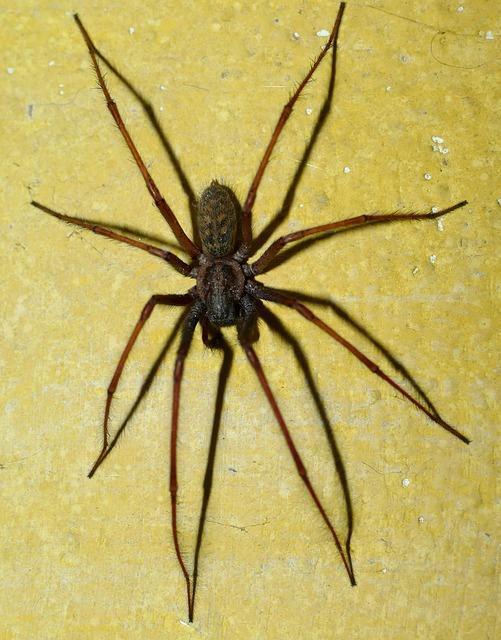
spider